Shanola Hampton

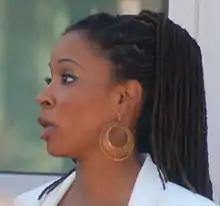
Hampton in March 2012

Shanola Hampton (born May 27, 1977) is an American actress. She is best known for her role as Veronica Fisher on Showtime dramedy "Shameless", Gabi Mosely in the NBC drama series "Found", and as the face model of Rochelle in the video game "Left 4 Dead 2".